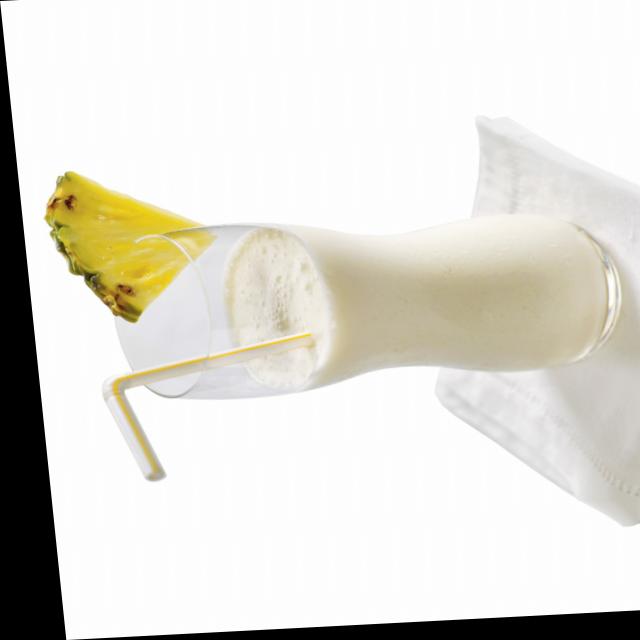
Dish: lassi